Ambon, Maluku

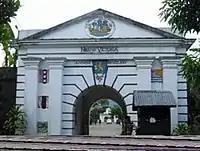
Fort Victoria is a Portuguese and Dutch heritage fortress located in the heart of Ambon City

The city is divided into five districts ("kecamatan"), tabulated below with their areas and their 2010 Census and 2020 Census populations, together with the official estimates as at mid 2023. The table also includes the locations of the district administrative centres, the number of administrative villages and subdistricts ("kelurahan") in each district (totaling 20 urban "kelurahan", 20 "negari" and 10 rural "desa"), and its post codes.